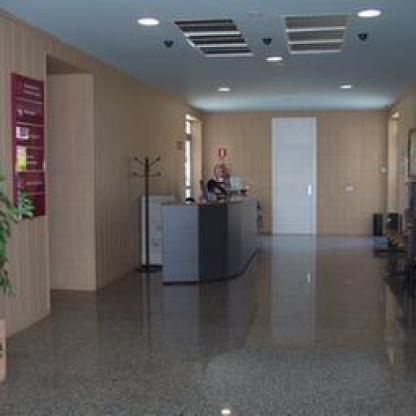
Scene: Indoor